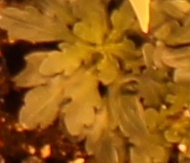
Label: Horseweed